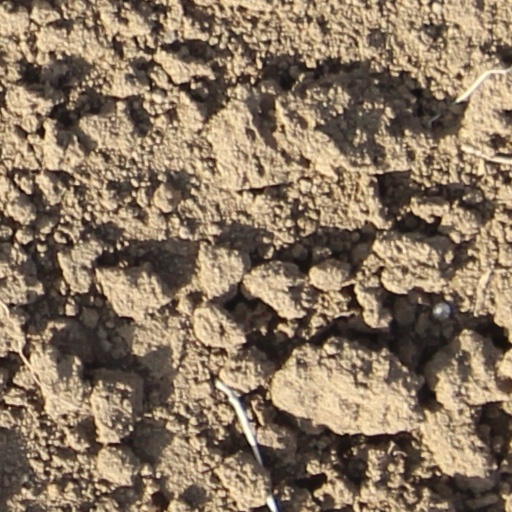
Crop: wheat